Boat building

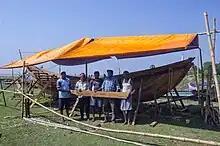
Traditional boat under construction in West Bengal, India

First developed in the mid-19th century in both France and Holland, ferrocement was also used for the D-Day Mulberry harbours. After a buzz of excitement among homebuilders in the 1960s, ferro building has since declined.